LGBTQ rights in Estonia

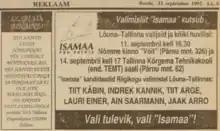
Ad by the Estonian Lesbian Union, September 1992 (left)

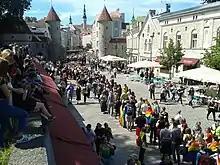
The 2017 edition of Tallinn Pride

Although male homosexuality was illegal until the end of the Soviet occupation in 1991, already in the 1980s, Kastani bar was popular among gay people during the nighttime. There was also at least one cruising area in both Tallinn and Tartu, though outside of these two cities, the gay scene was invisible. The first gay bar in independent Estonia, Pika Kelder, was opened in April 1993, intended mainly for women. X-Baar is the oldest continuously operating LGBTQ bar and community space in both the Baltic states and Estonia, and perhaps the most beloved. It opened on 14 June 1998 as a gay bar, before being bought by its late owner, Sirje Atso. Most recently, a queer community bar, Hungr, was opened in April 2023, in Tallinn, aiming to provide a modern, inclusive, and safe space for LGBTQ people and their friends.